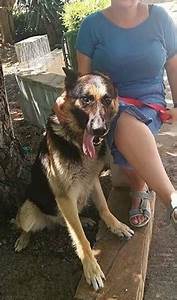
Label: cane